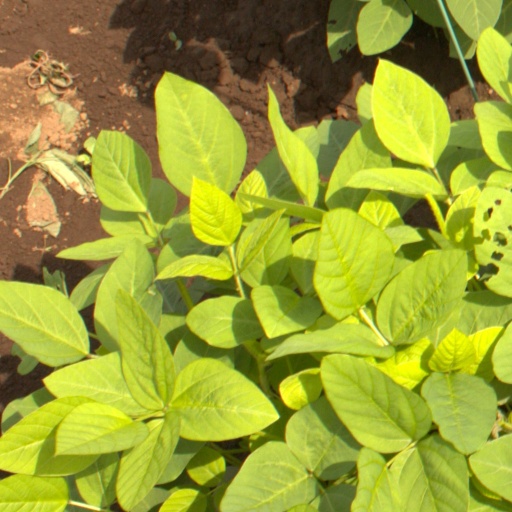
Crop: soybean